Caravan Head Bushland Reserve

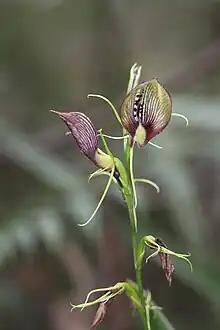
" Cryptostylis erecta" (Bonnet orchid)

Some common shrubs found in the reserve include: "Hakea sericea" (silky hakea); "Hakea dactyloides" (broad-leaved hakea); "Grevillea sericea" (waxflower); "Philotheca scabra"; "Petrophile pulchella" (conesticks); Acacia terminalis (sunshine Wattle); Acacia suaveolens (sweet scented wattle); "Acacia linifolia" (flax-leafed wattle); Xanthorrhoea arborea (trunkless grass tree); "Angophora hispida" (dwarf apple); "Ozothamnus diosmifolius" (riceflower); "Banksia spinulosa" (hairpin banksia)";" "Persoonia laurina" (laurel geebung); "Persoonia levis" (broad-leaved geebung); "Dillwynia sieberi" (native pea); "Elaeocarpus reticulatus" (blueberry ash); "Glochidion ferdinandi" (cheese tree) and "Allocasuarina littoralis" (black she-oaks).